List of titles and honours of Prince Edward, Duke of Edinburgh

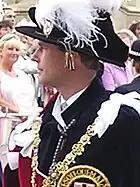
Edward in the robes of the Most Noble Order of the Garter

With medals, Edward normally wears the breast stars of the Garter, Thistle, and Royal Victorian Order. When only one should be worn, he wears the Order of the Garter star, except in Scotland where the Order of the Thistle star is worn.